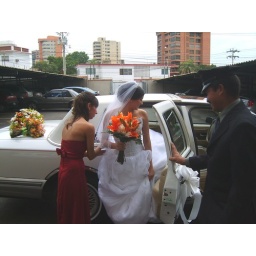
getting the dress in the car